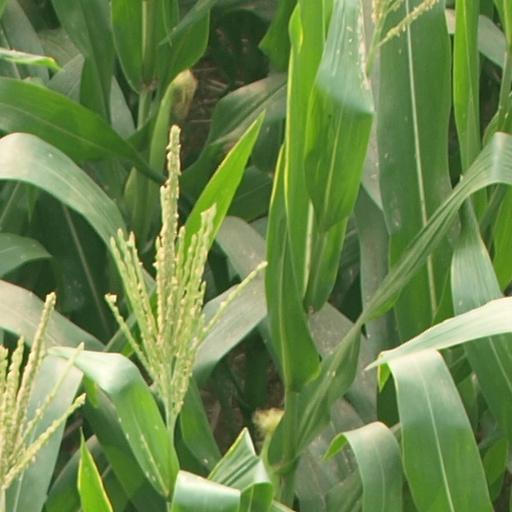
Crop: maize; corn